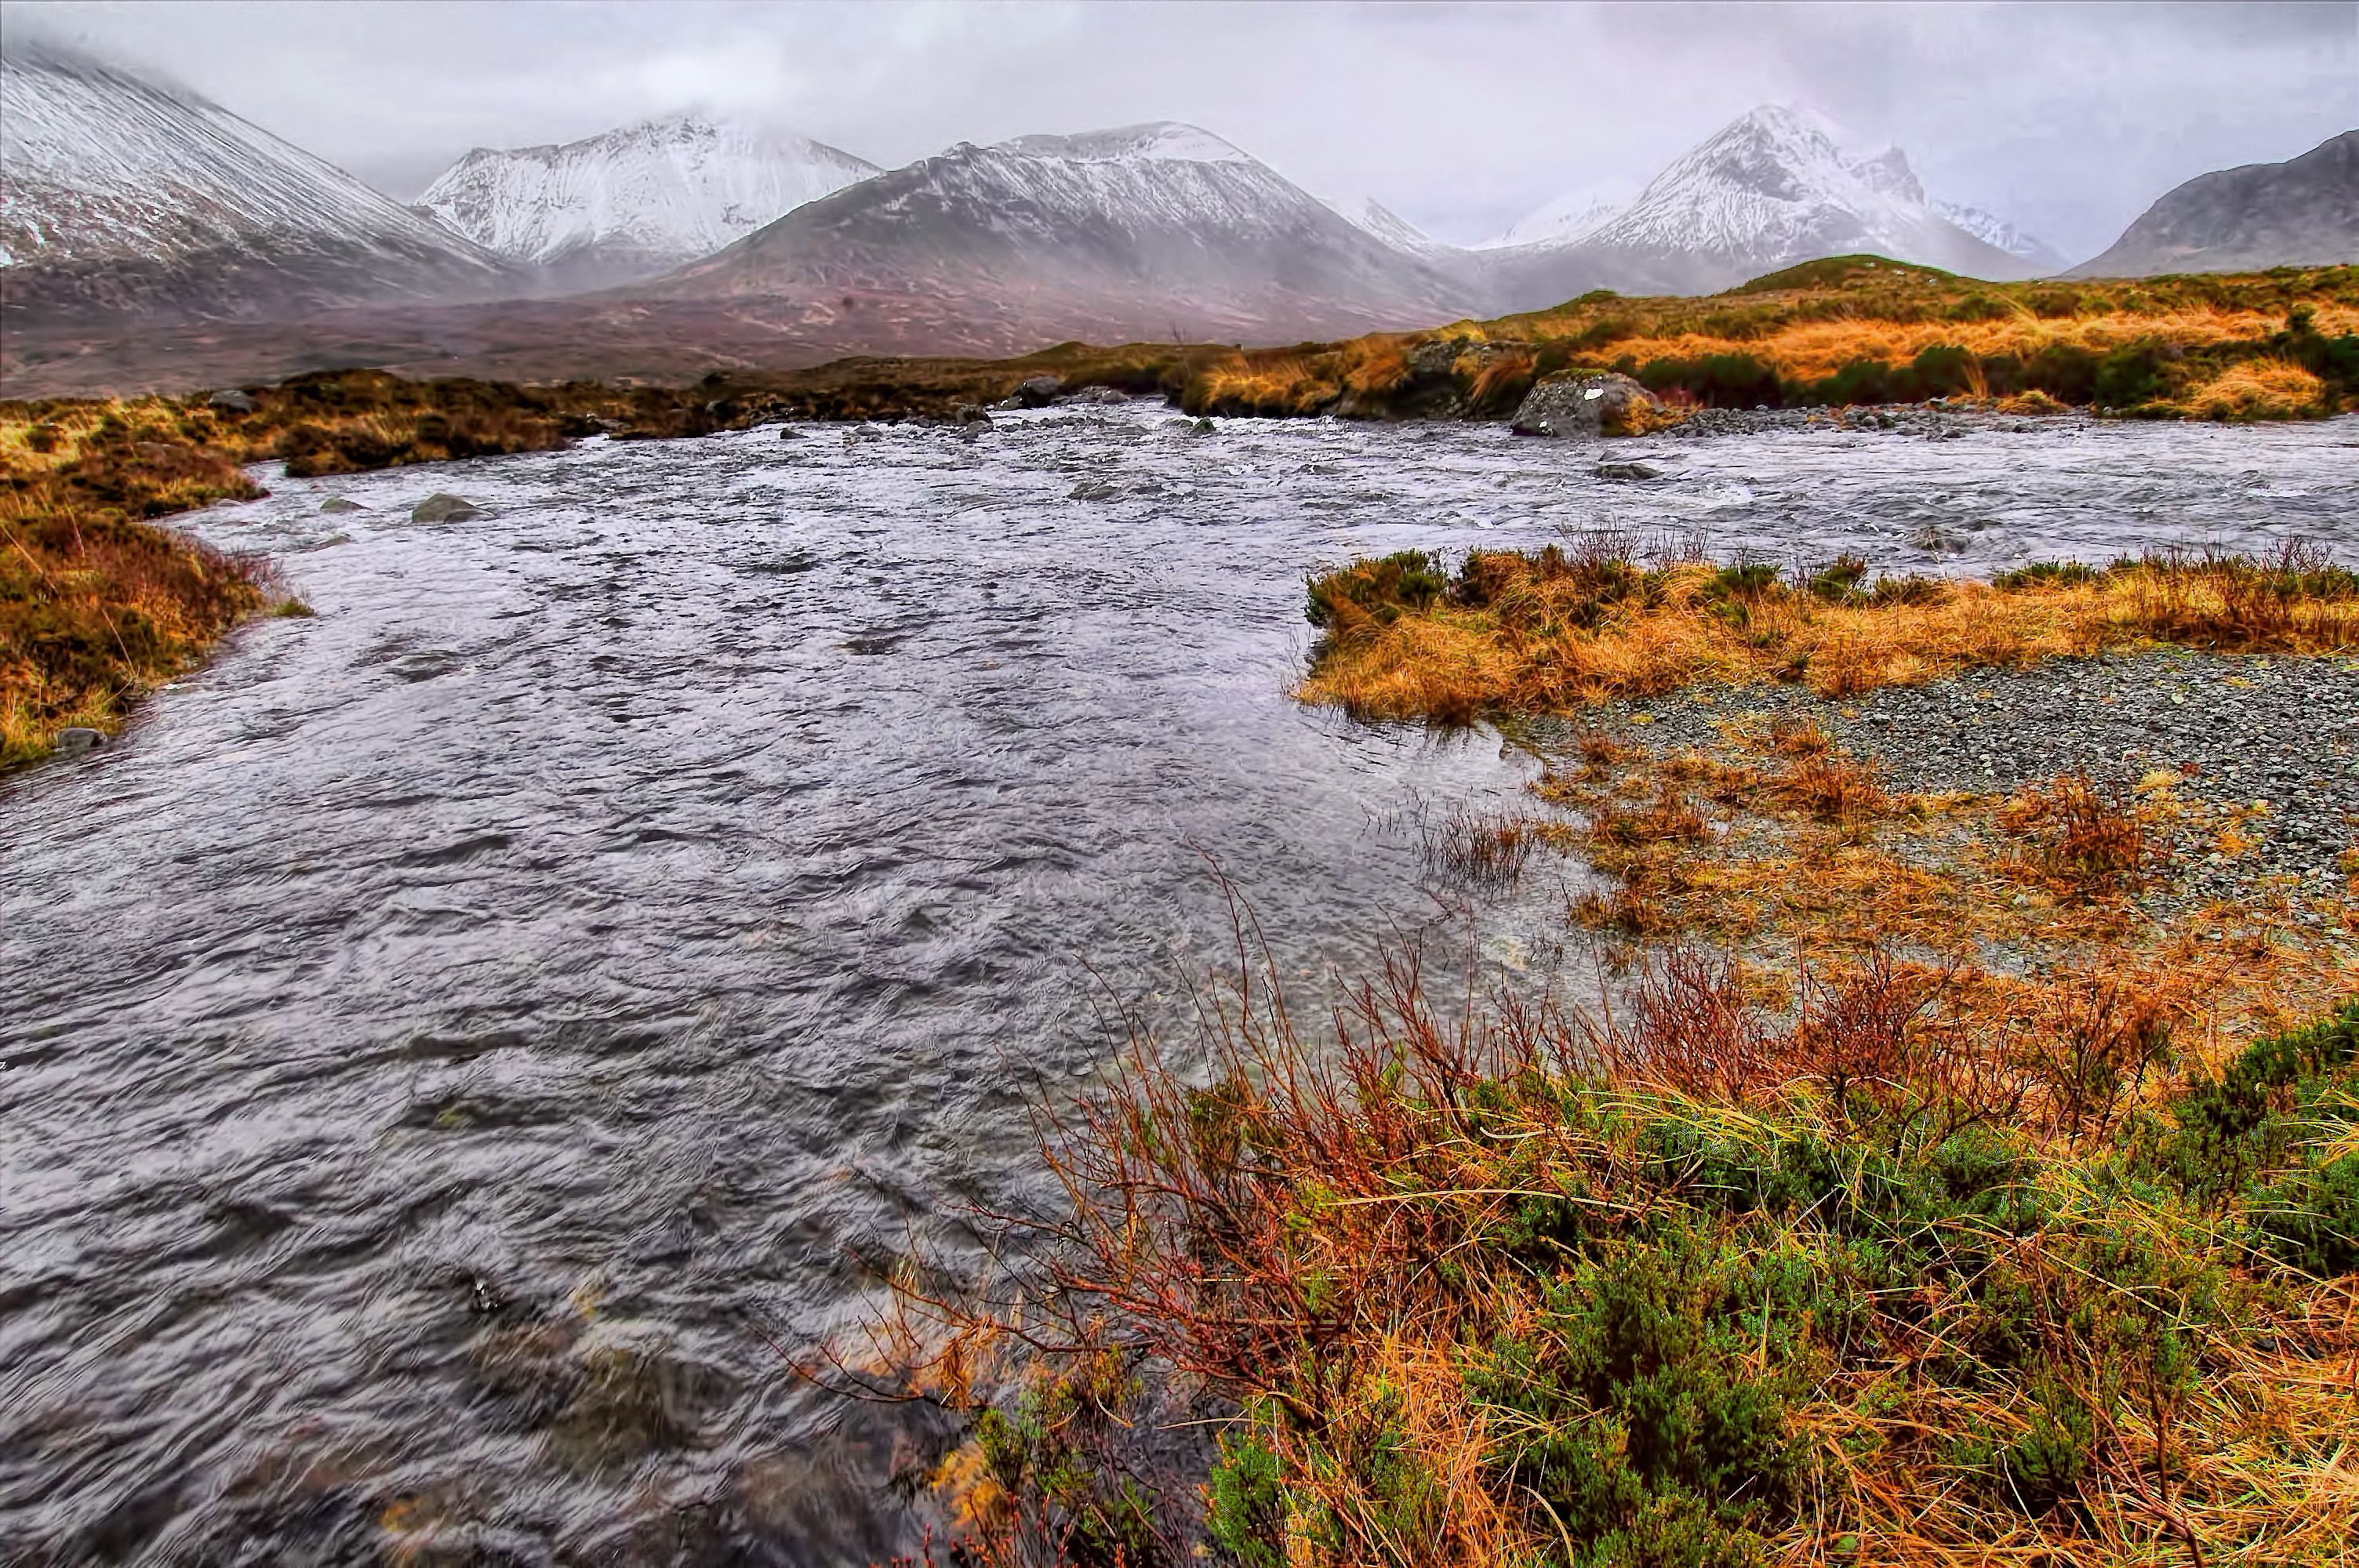
landscape, wilderness, mountain, lake, river, valley, stream, reflection, autumn, reservoir, highland, national park, season, ridge, body of water, wetland, bog, plateau, scotland, fell, loch, ecosystem, skye, cuillin, highliands, tundra, natural environment